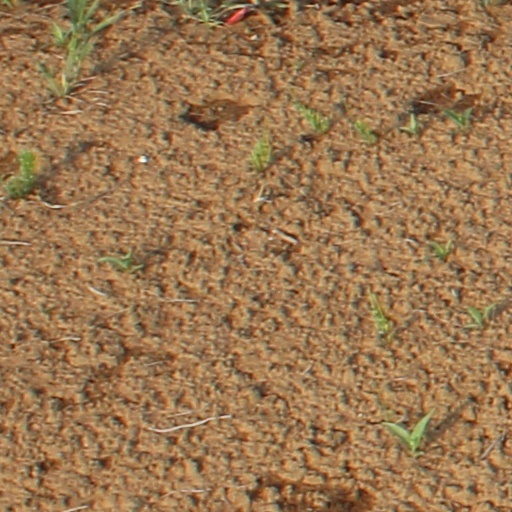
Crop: wheat